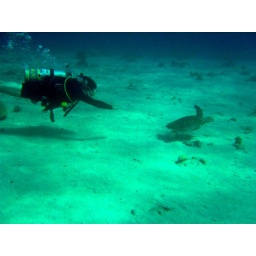
Sea turtle under water